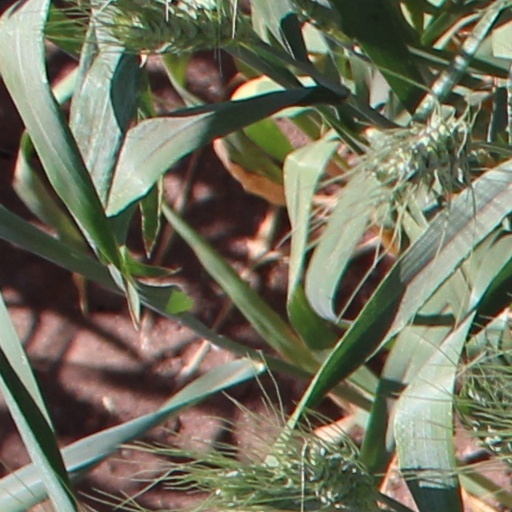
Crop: wheat